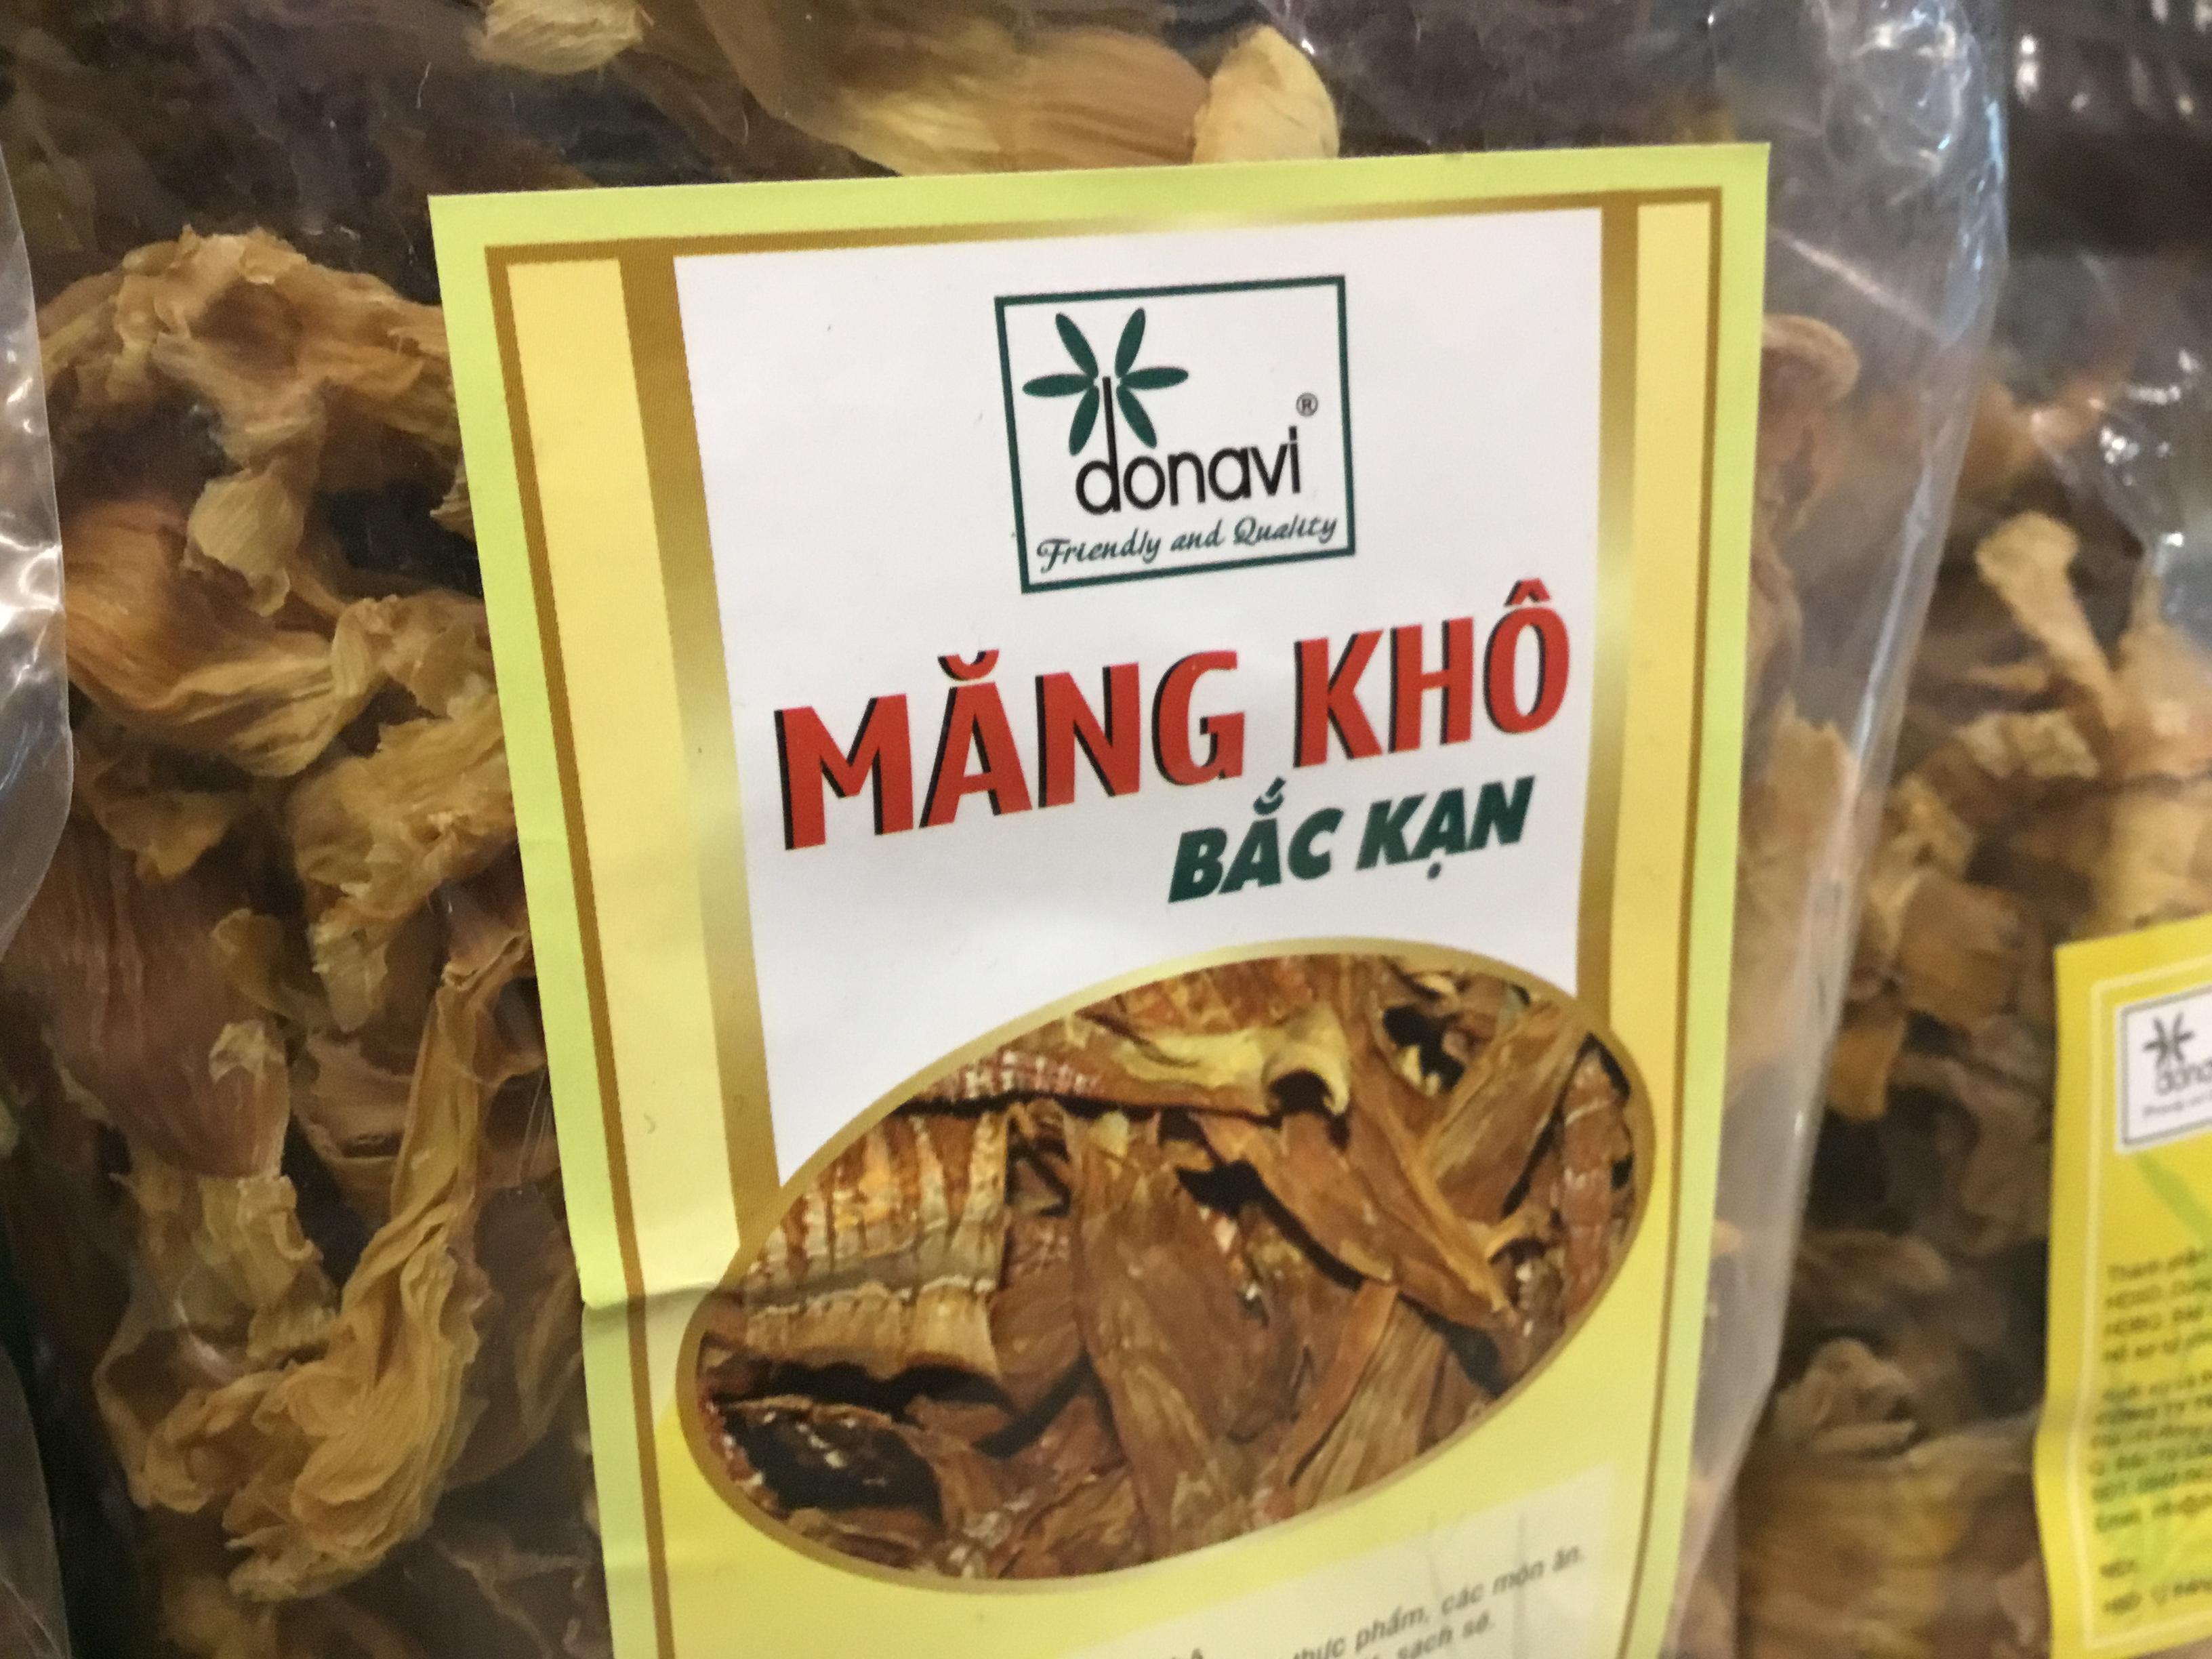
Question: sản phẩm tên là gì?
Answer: măng khô bắc cạn